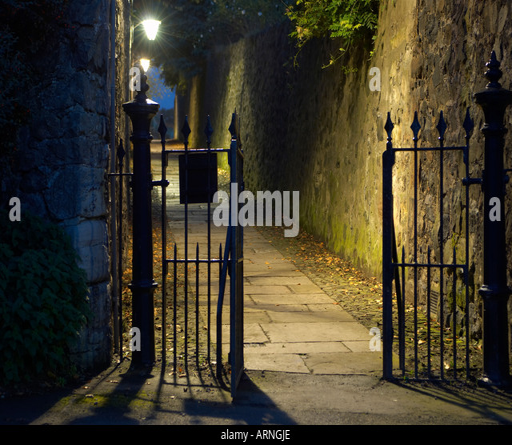
small iron gate in a dark solitary alley at night